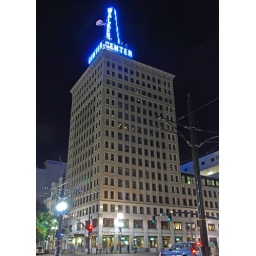
Walker Center in Salt Lake City. The blue neon sign at the top is great.